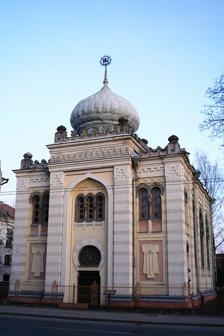
Building: Vilnius Kenesa
Country: Lithuania
Year built: 1923
Karaite synagogue in Vilnius, Lithuania Vilnius Kenesa Lithuanian : Vilniaus kenesa The façade of the kenesa, in 2007 Religion Affiliation Judaism Rite Karaite Judaism Ecclesiastical or organisational status Kenesa (1923–1941) Profane use (1949–1988) Kenesa (since 1993) Year consecrated 1923 Status Active Location Location 6 Liubarto Street, Vilnius , Žvėrynas , Vilnius County Country Lithuania Location of the kenesa in Vilnius Geographic coordinates 54°41′19″N 25°15′20″E / 54.68861°N 25.25556°E / 54.68861; 25.25556 Architecture Architect(s) Mikhail Prozorov Type Synagogue architecture Style Historicist Moorish Revival Groundbreaking 1908 Completed 1923 Specifications Dome (s) One Materials Brick The Vilnius Kenesa ( Lithuanian : Vilniaus kenesa ) is a Qaraite Jewish congregation and synagogue , or kenesa , located at 6 Liubarto Street, in Žvėrynas , one of the neighborhoods of Vilnius , in the Vilnius County of Lithuania . History Designed by Mikhail Prozorov in the Historicist and Moorish Revival styles, the synagogue was completed in 1923. Its windows have a Moorish Revival–style decor on the exterior. In 1949 the Kenesa was nationalized and a club, an archive and flats were established in it. On 23 September 1988 the Kenesa was returned to the Karaites community . In 1989–1993 the Kenesa was reconstructed and original interior plan with its decor elements were restored. Gallery Interior of the Kenesa in 1927 Interior plan of the Kenesa, 1912 Side-view plan of the Kenesa, 1911 Lithuanian Post stamp with the Kenesa, released in 2014 See also Judaism portal Lithuania portal History of the Jews in Lithuania Lithuanian Jews References